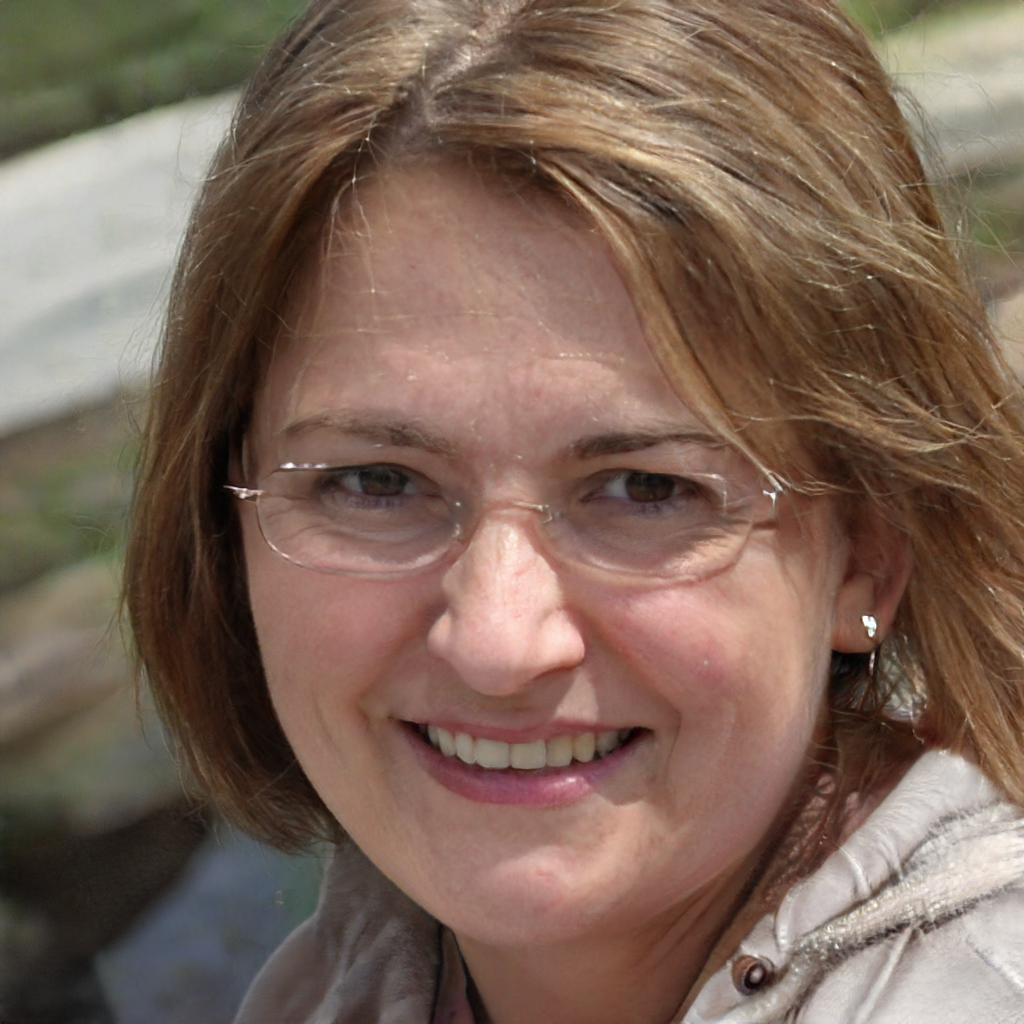
Label: Colored